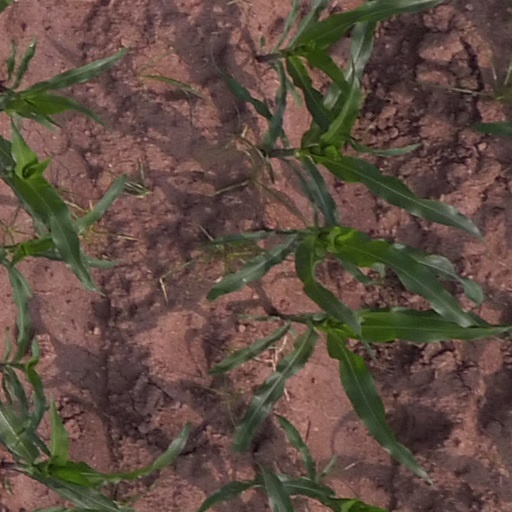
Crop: maize; corn